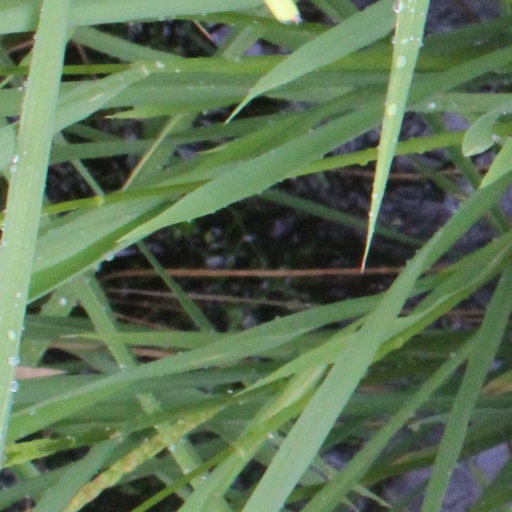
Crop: rice